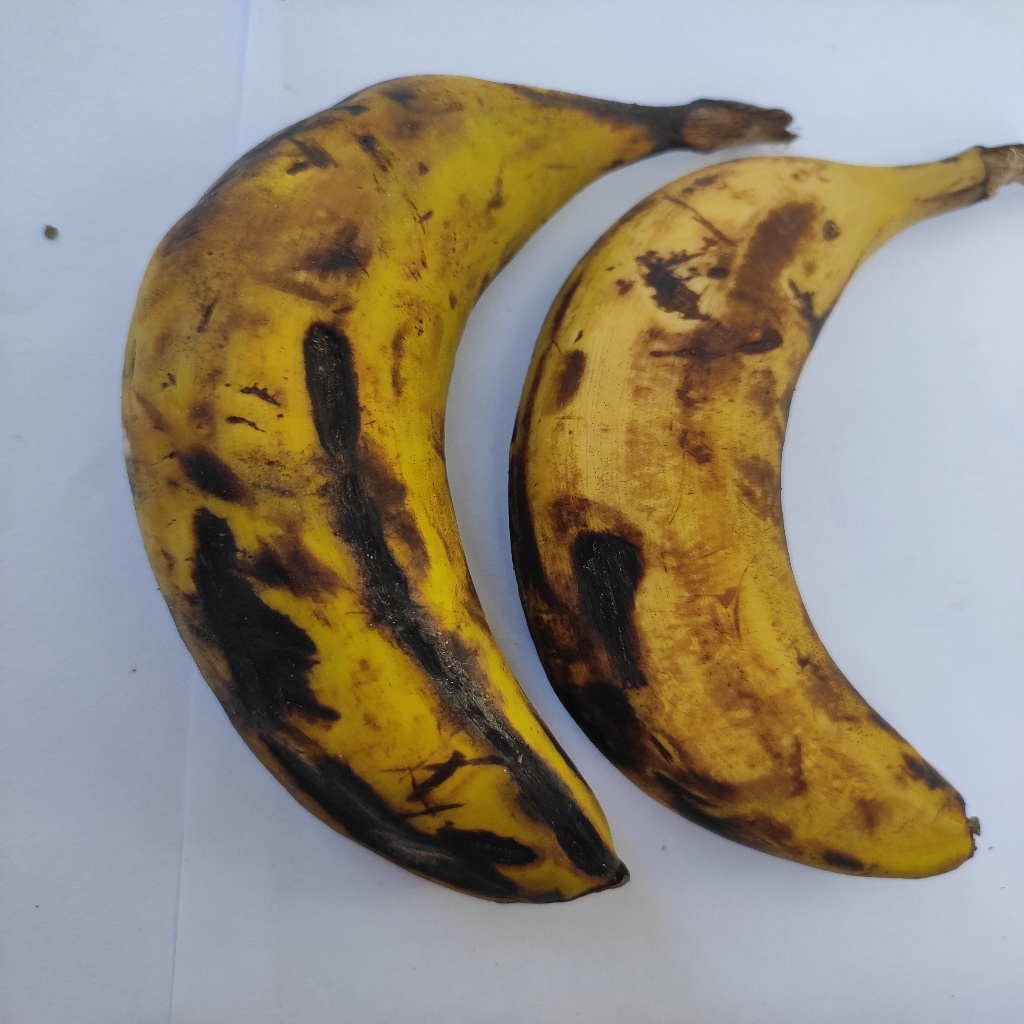
Crop: banana
Quality class: Defect